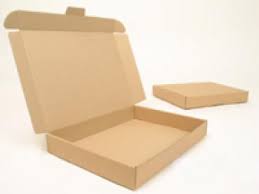
Label: cardboard